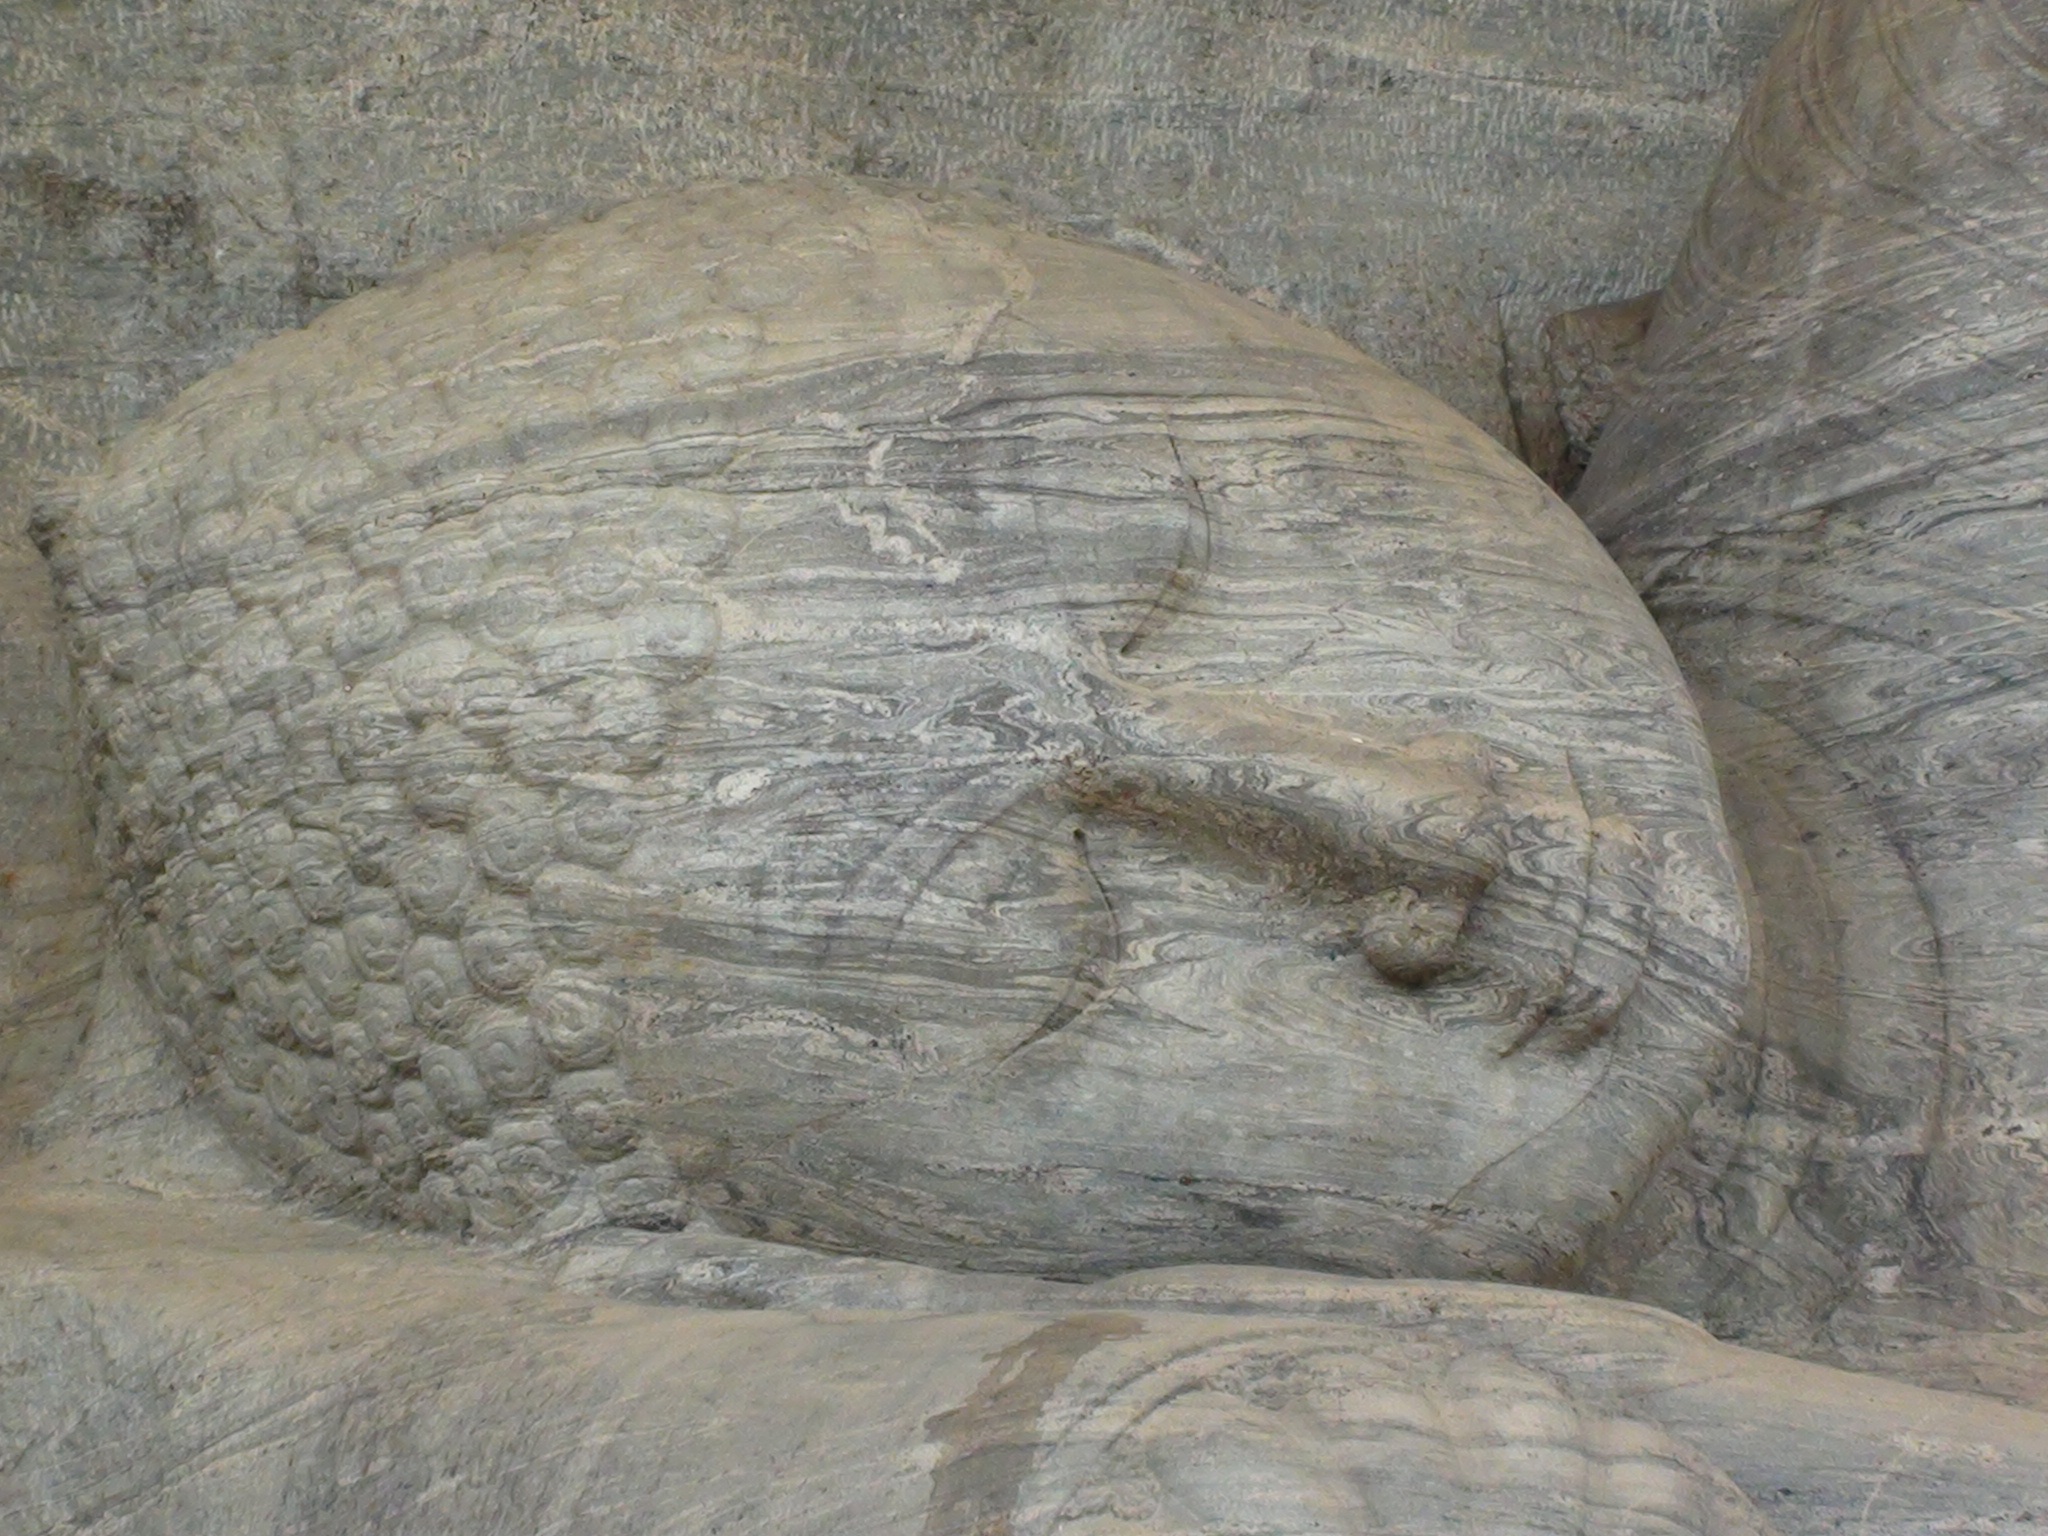
rock, wood, stone, sculpture, art, geology, figure, boulder, carving, relief, sri lanka, stele, stone carving, ancient history, lying budha